Leuggern

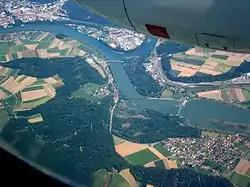
Aerial view of the confluence of Aar and Rhine with Felsenau (left of center) and Gippingen (lower right)

The municipality is located in the Zurzach district, on the western side of the Aare river. It consists of the villages of Leuggern, Gippingen, Hettenschwil and Etzwiland as well as the hamlets of Felsenau, Hagenfirst, Fehrental and Schlatt.